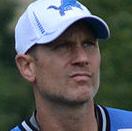
Age: 41